Margaret Macdonald Mackintosh

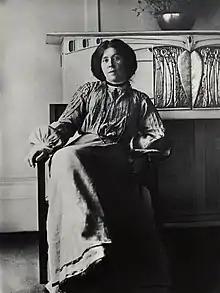

Margaret Macdonald Mackintosh (5 November 1864 – 7 January 1933) was a British artist who worked in Scotland, and whose design work became one of the defining features of the Glasgow Style during the 1890s to 1900s.